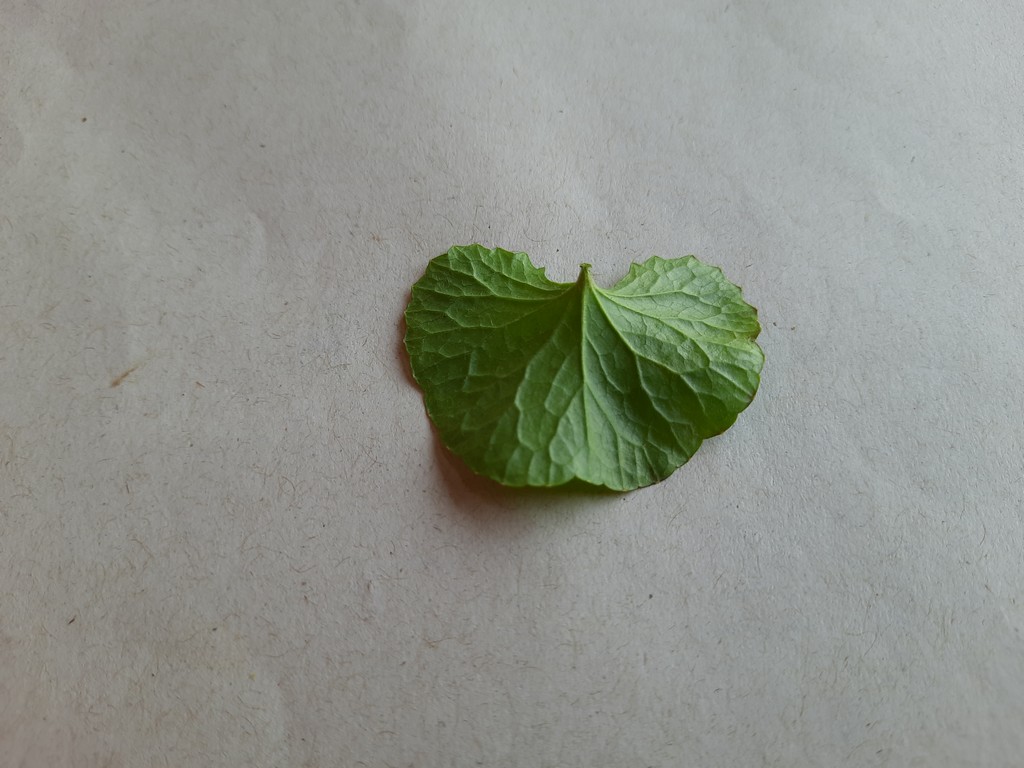
Label: Healthy